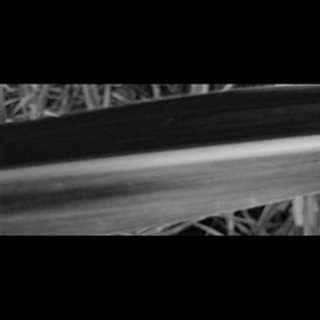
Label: sugarcane_yellow_leaf_disease